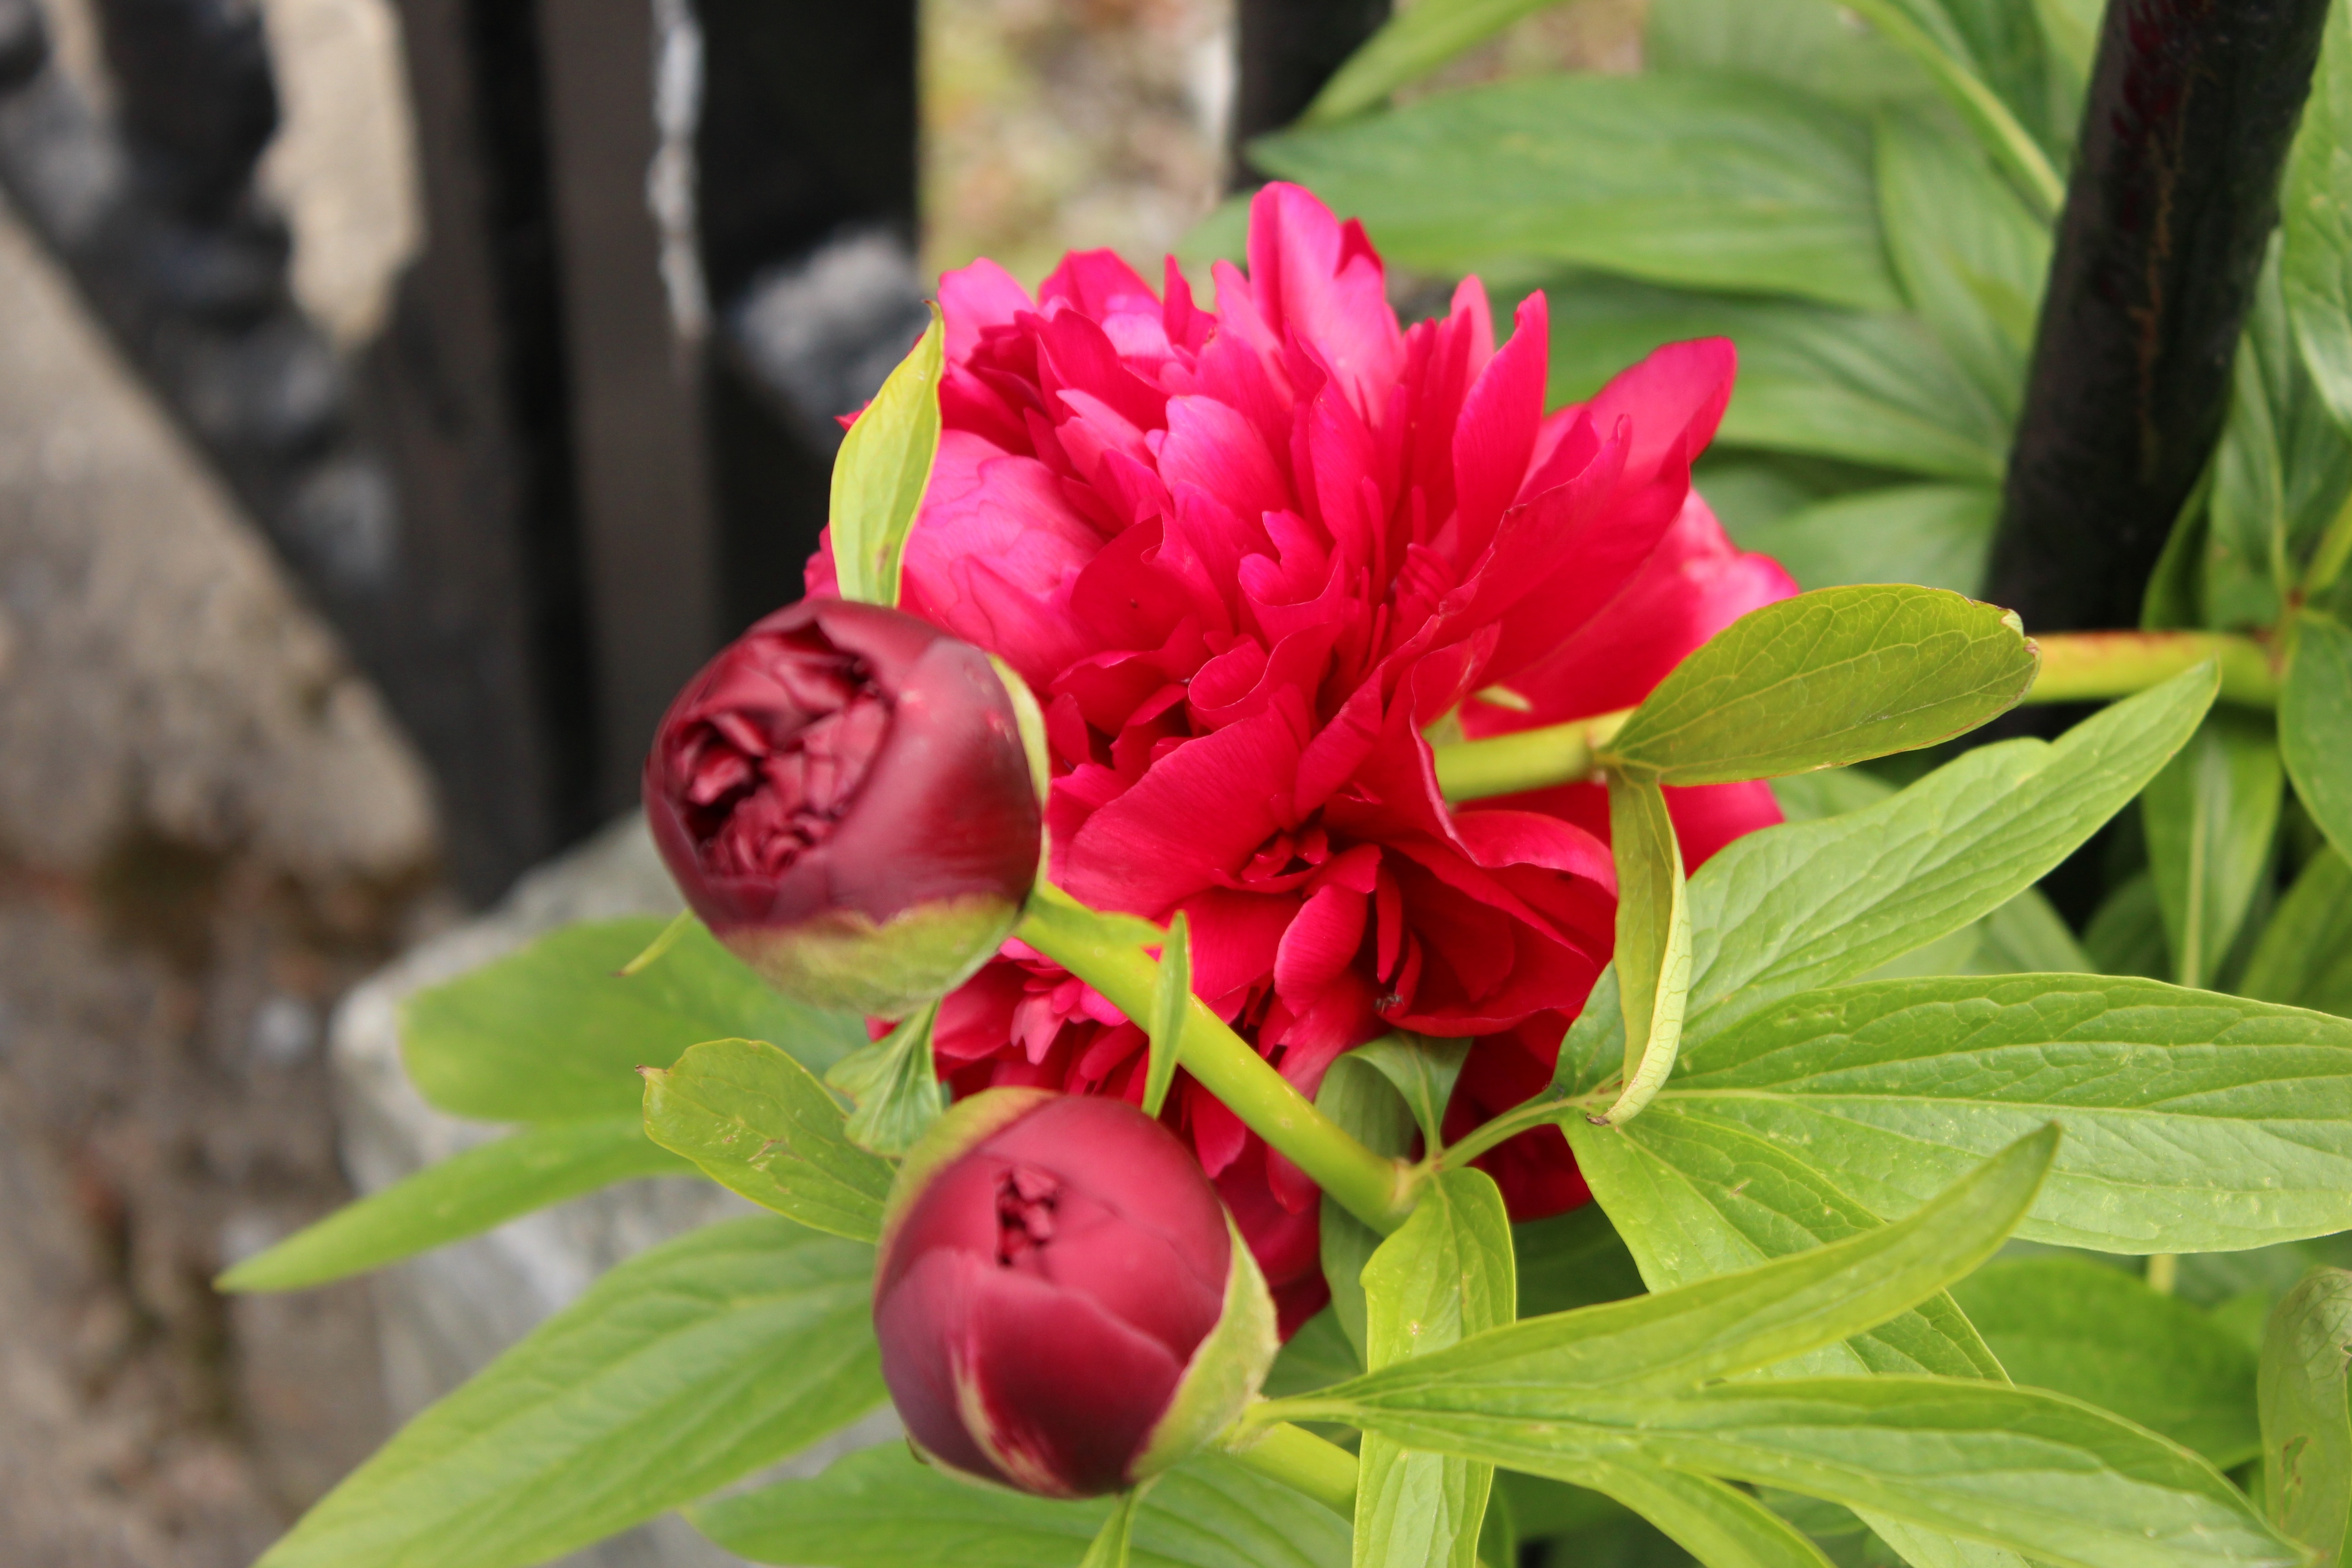
blossom, plant, flower, petal, summer, spring, red, botany, garden, flora, shrub, flowering, peony, macro photography, flowering plant, land plant